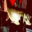
Label: trout